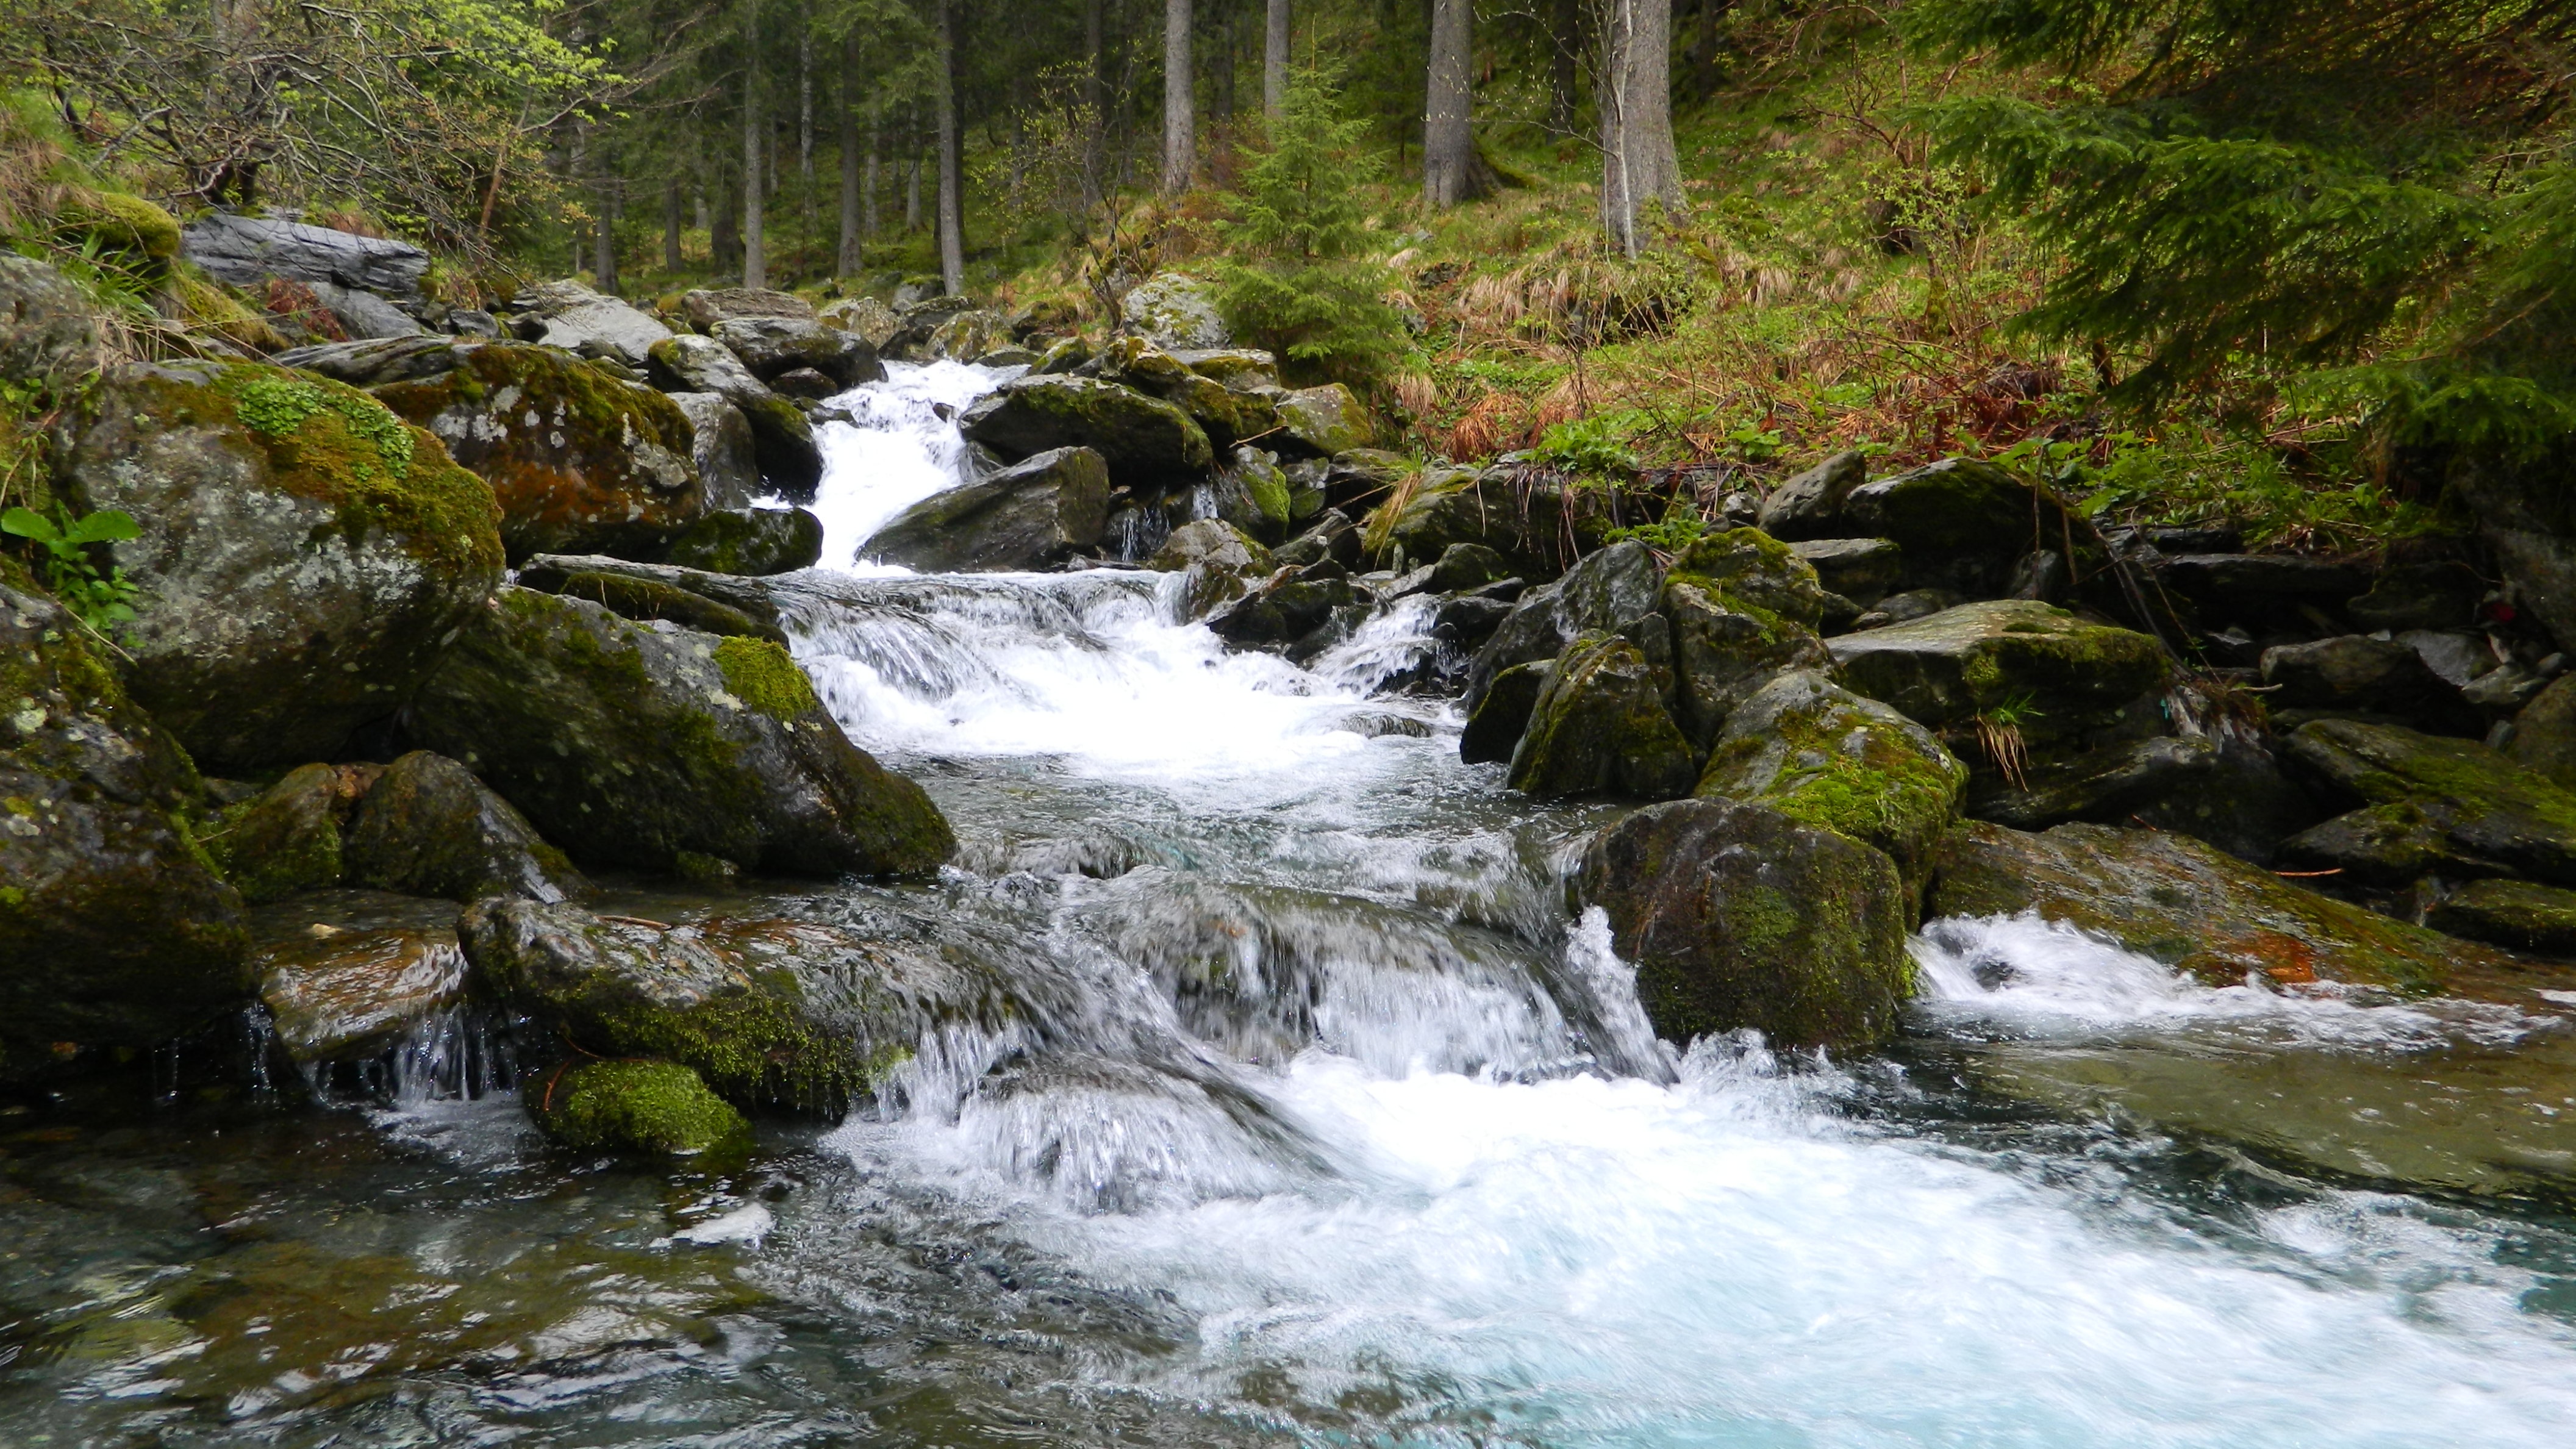
landscape, water, nature, forest, waterfall, creek, wilderness, mountain, river, valley, stream, green, journey, rapid, tourism, body of water, height, trees, stones, mountains, beauty, wasserfall, water feature, watercourse, romania, landform, river bank, mountain river, small river, geographical feature, the transfagarasan